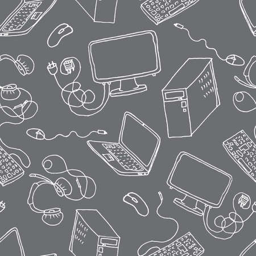
a vector seamless pattern of hand drawn doodles of electronic gadgets .